2016 Portland, Oregon gas explosion

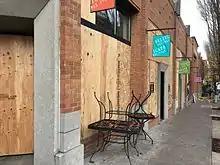
Boarded up businesses after the explosion

In 2018, ten lawsuits were filed against Loy Clark Pipeline, the company responsible for the blast. Loy Clark Pipeline was founded in 1957 and in 2016 was a part of Bismarck, North Dakota-based MDU Construction Services Group, Inc. The Oregon Public Utility Commission concluded "Insufficient Notice to the Oregon Utility Notification Center by Loy Clark Pipeline Co." as the root cause. KATU reported that Loy Clark Pipeline in five years leading up to the accident had six OSHA violations. Asbestos was found in the debris two days after the explosion. The building had abatement work done in 1990, but it did not include the roofing, which contained 35% asbestos.